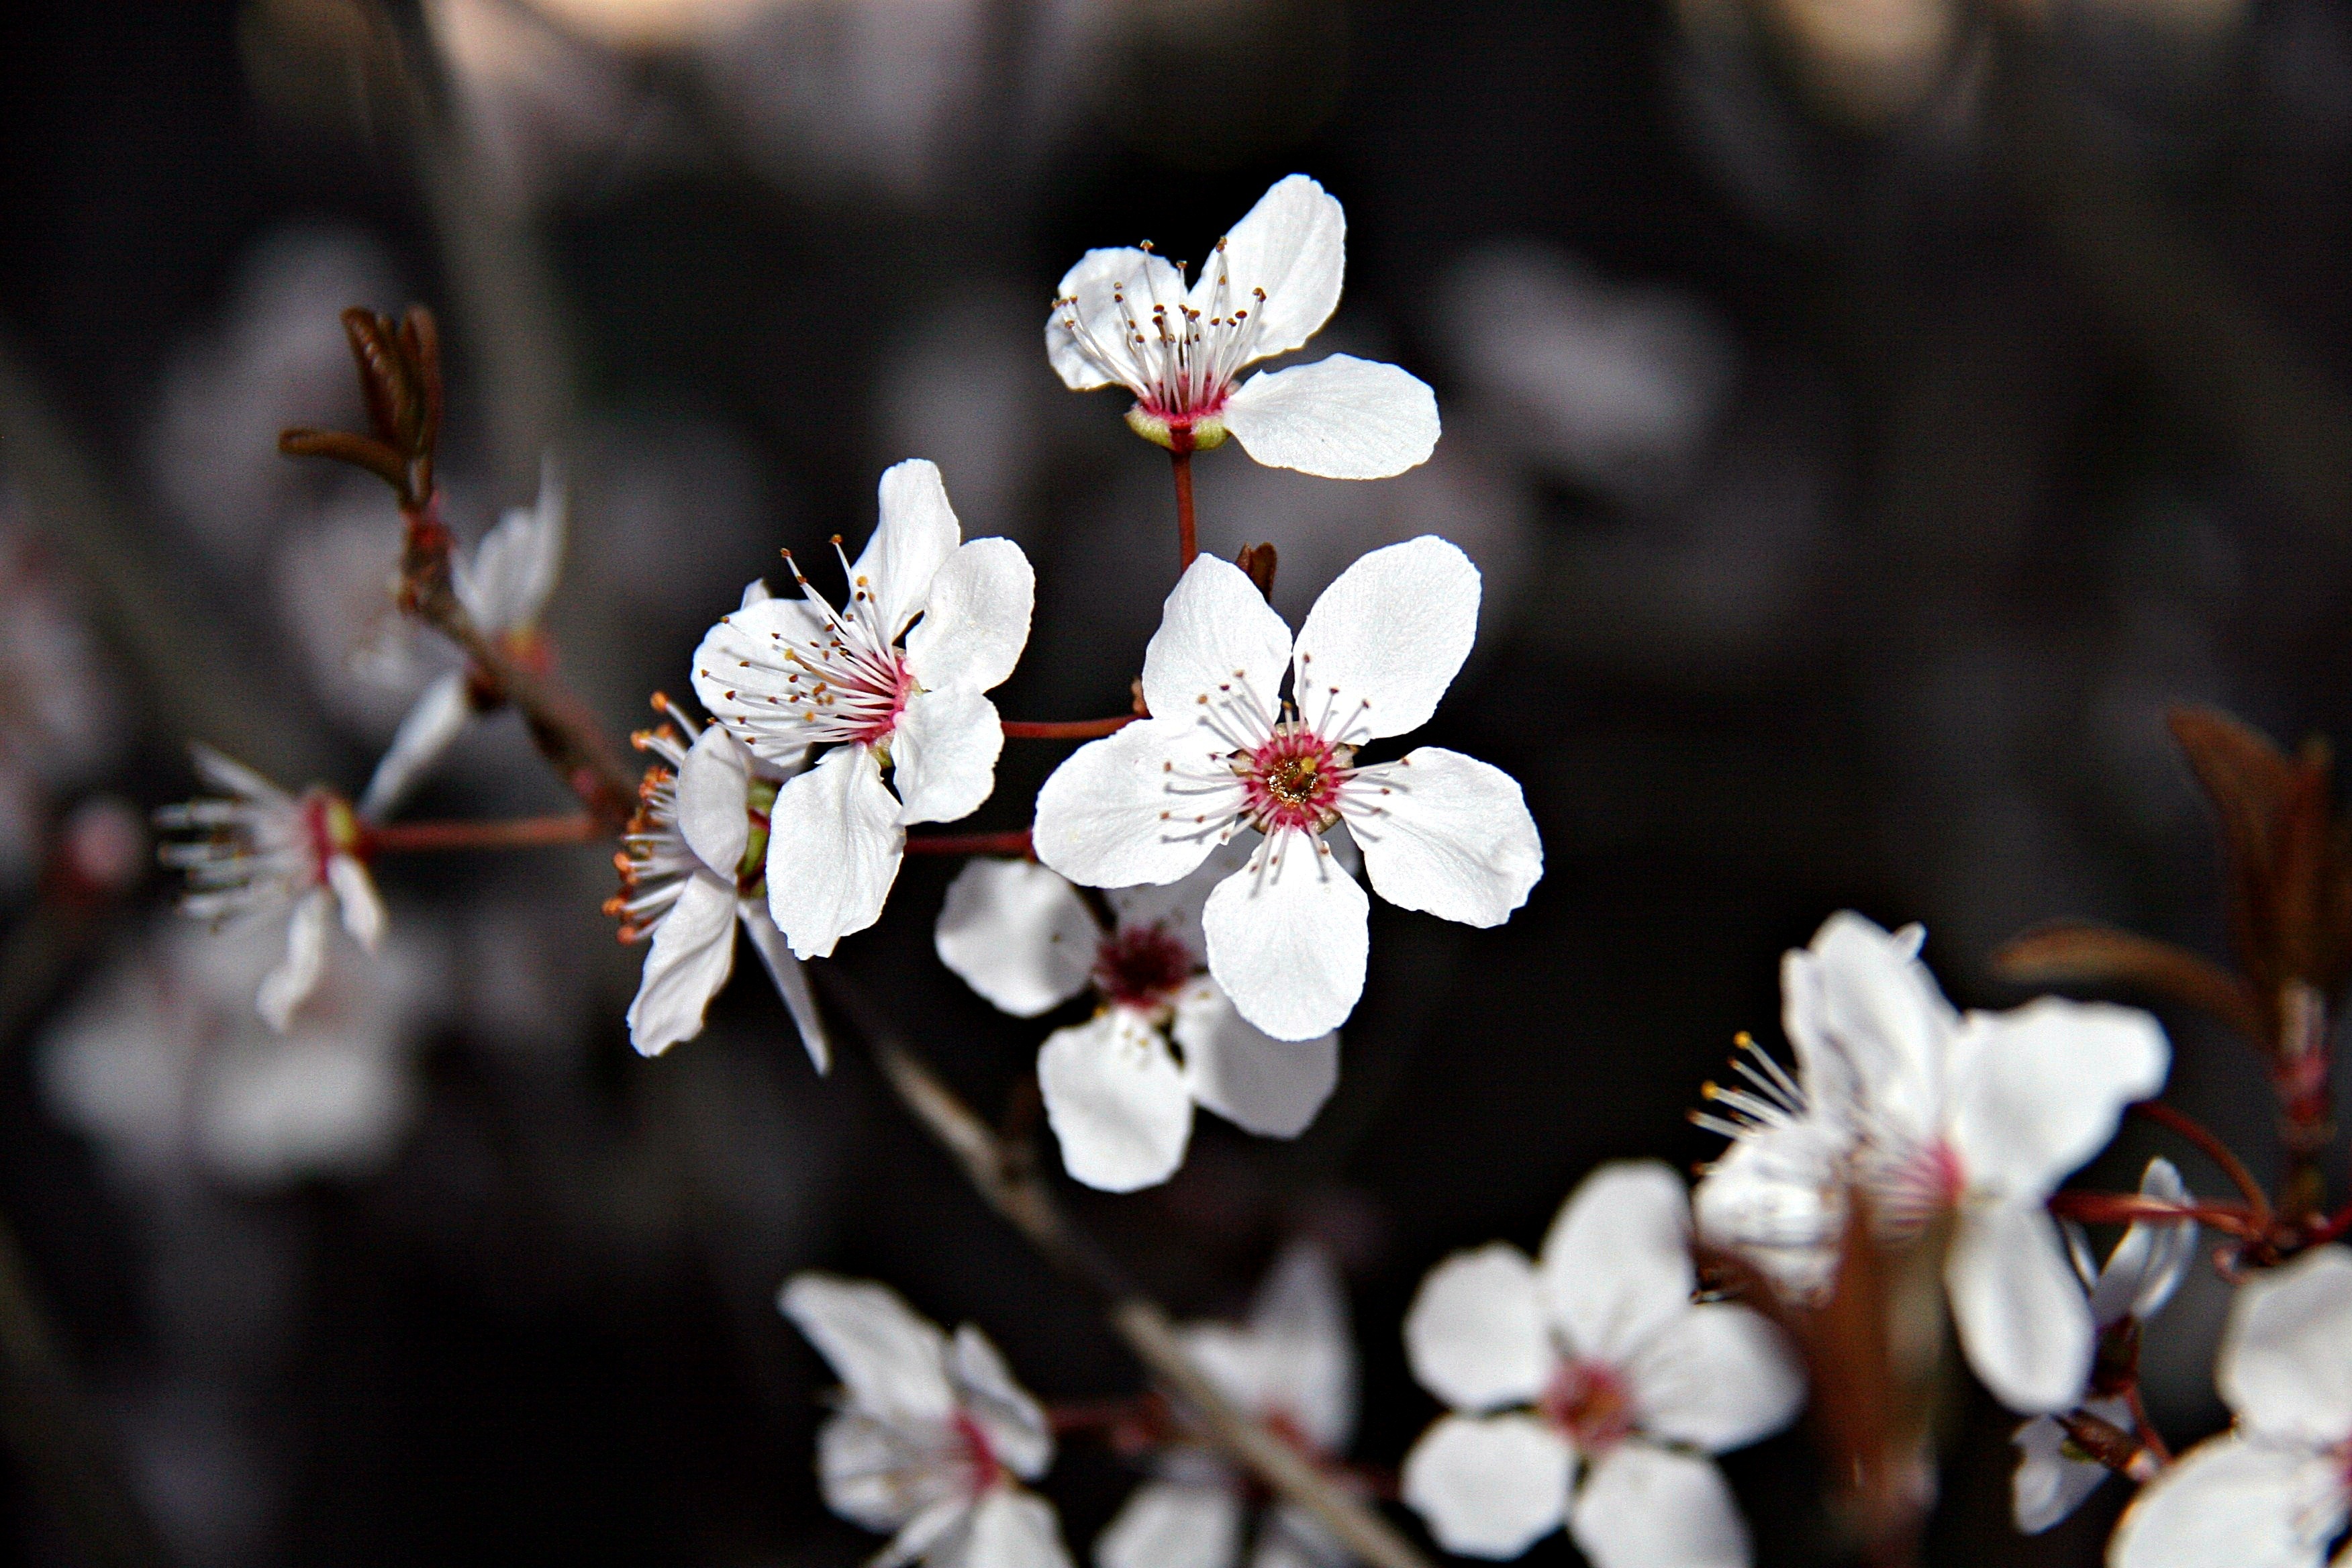
nature, branch, blossom, plant, white, photography, leaf, flower, petal, bloom, food, spring, produce, botany, flora, season, cherry blossom, twig, flowers, close up, unic, macro photography